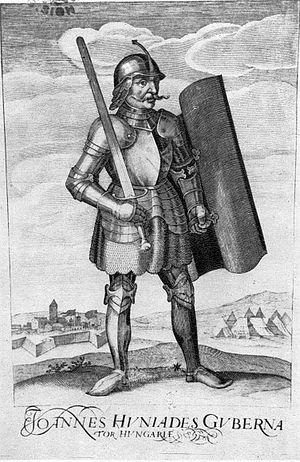
Cette page concerne l'année 1446 du calendrier julien.